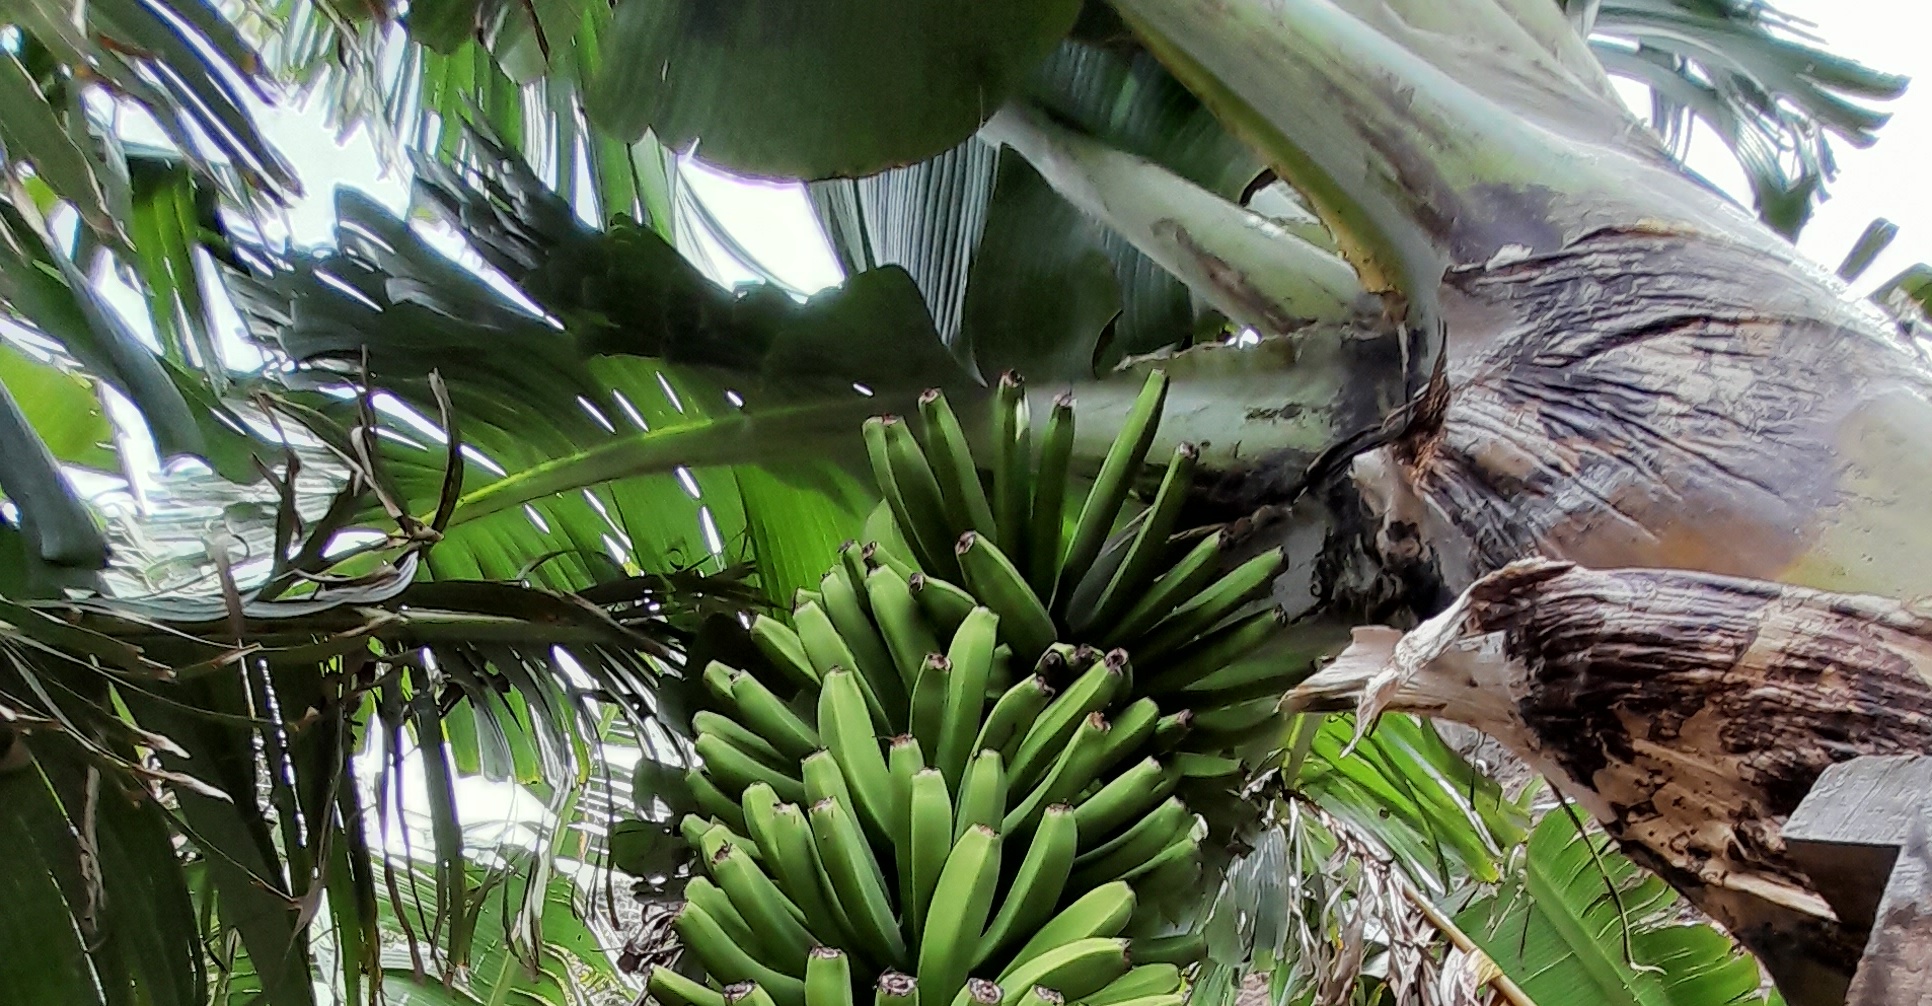
Label: Keep